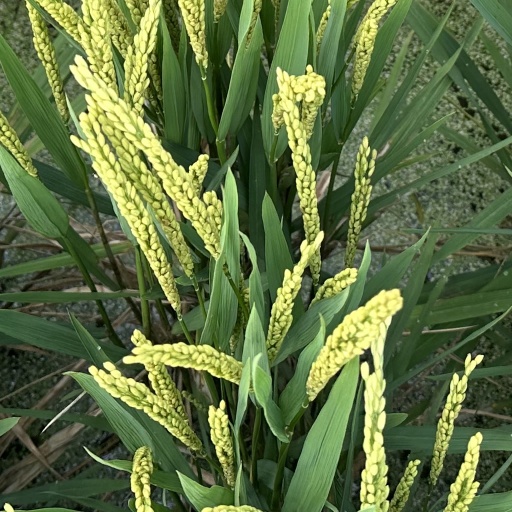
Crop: rice